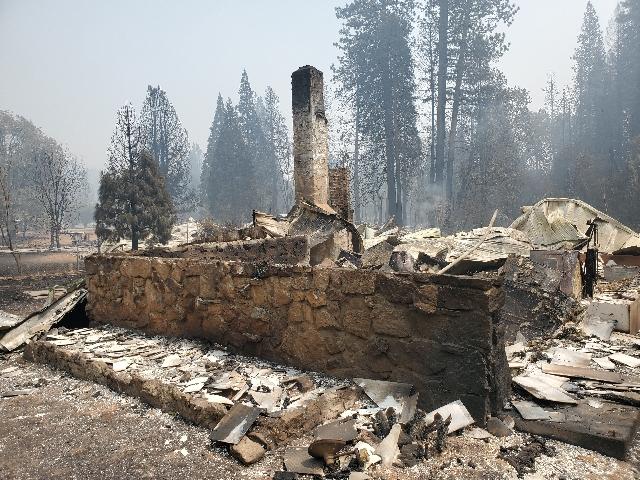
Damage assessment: destroyed